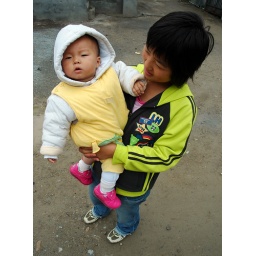
A girl hoists her baby sister on the road in Wulingyuan, China.